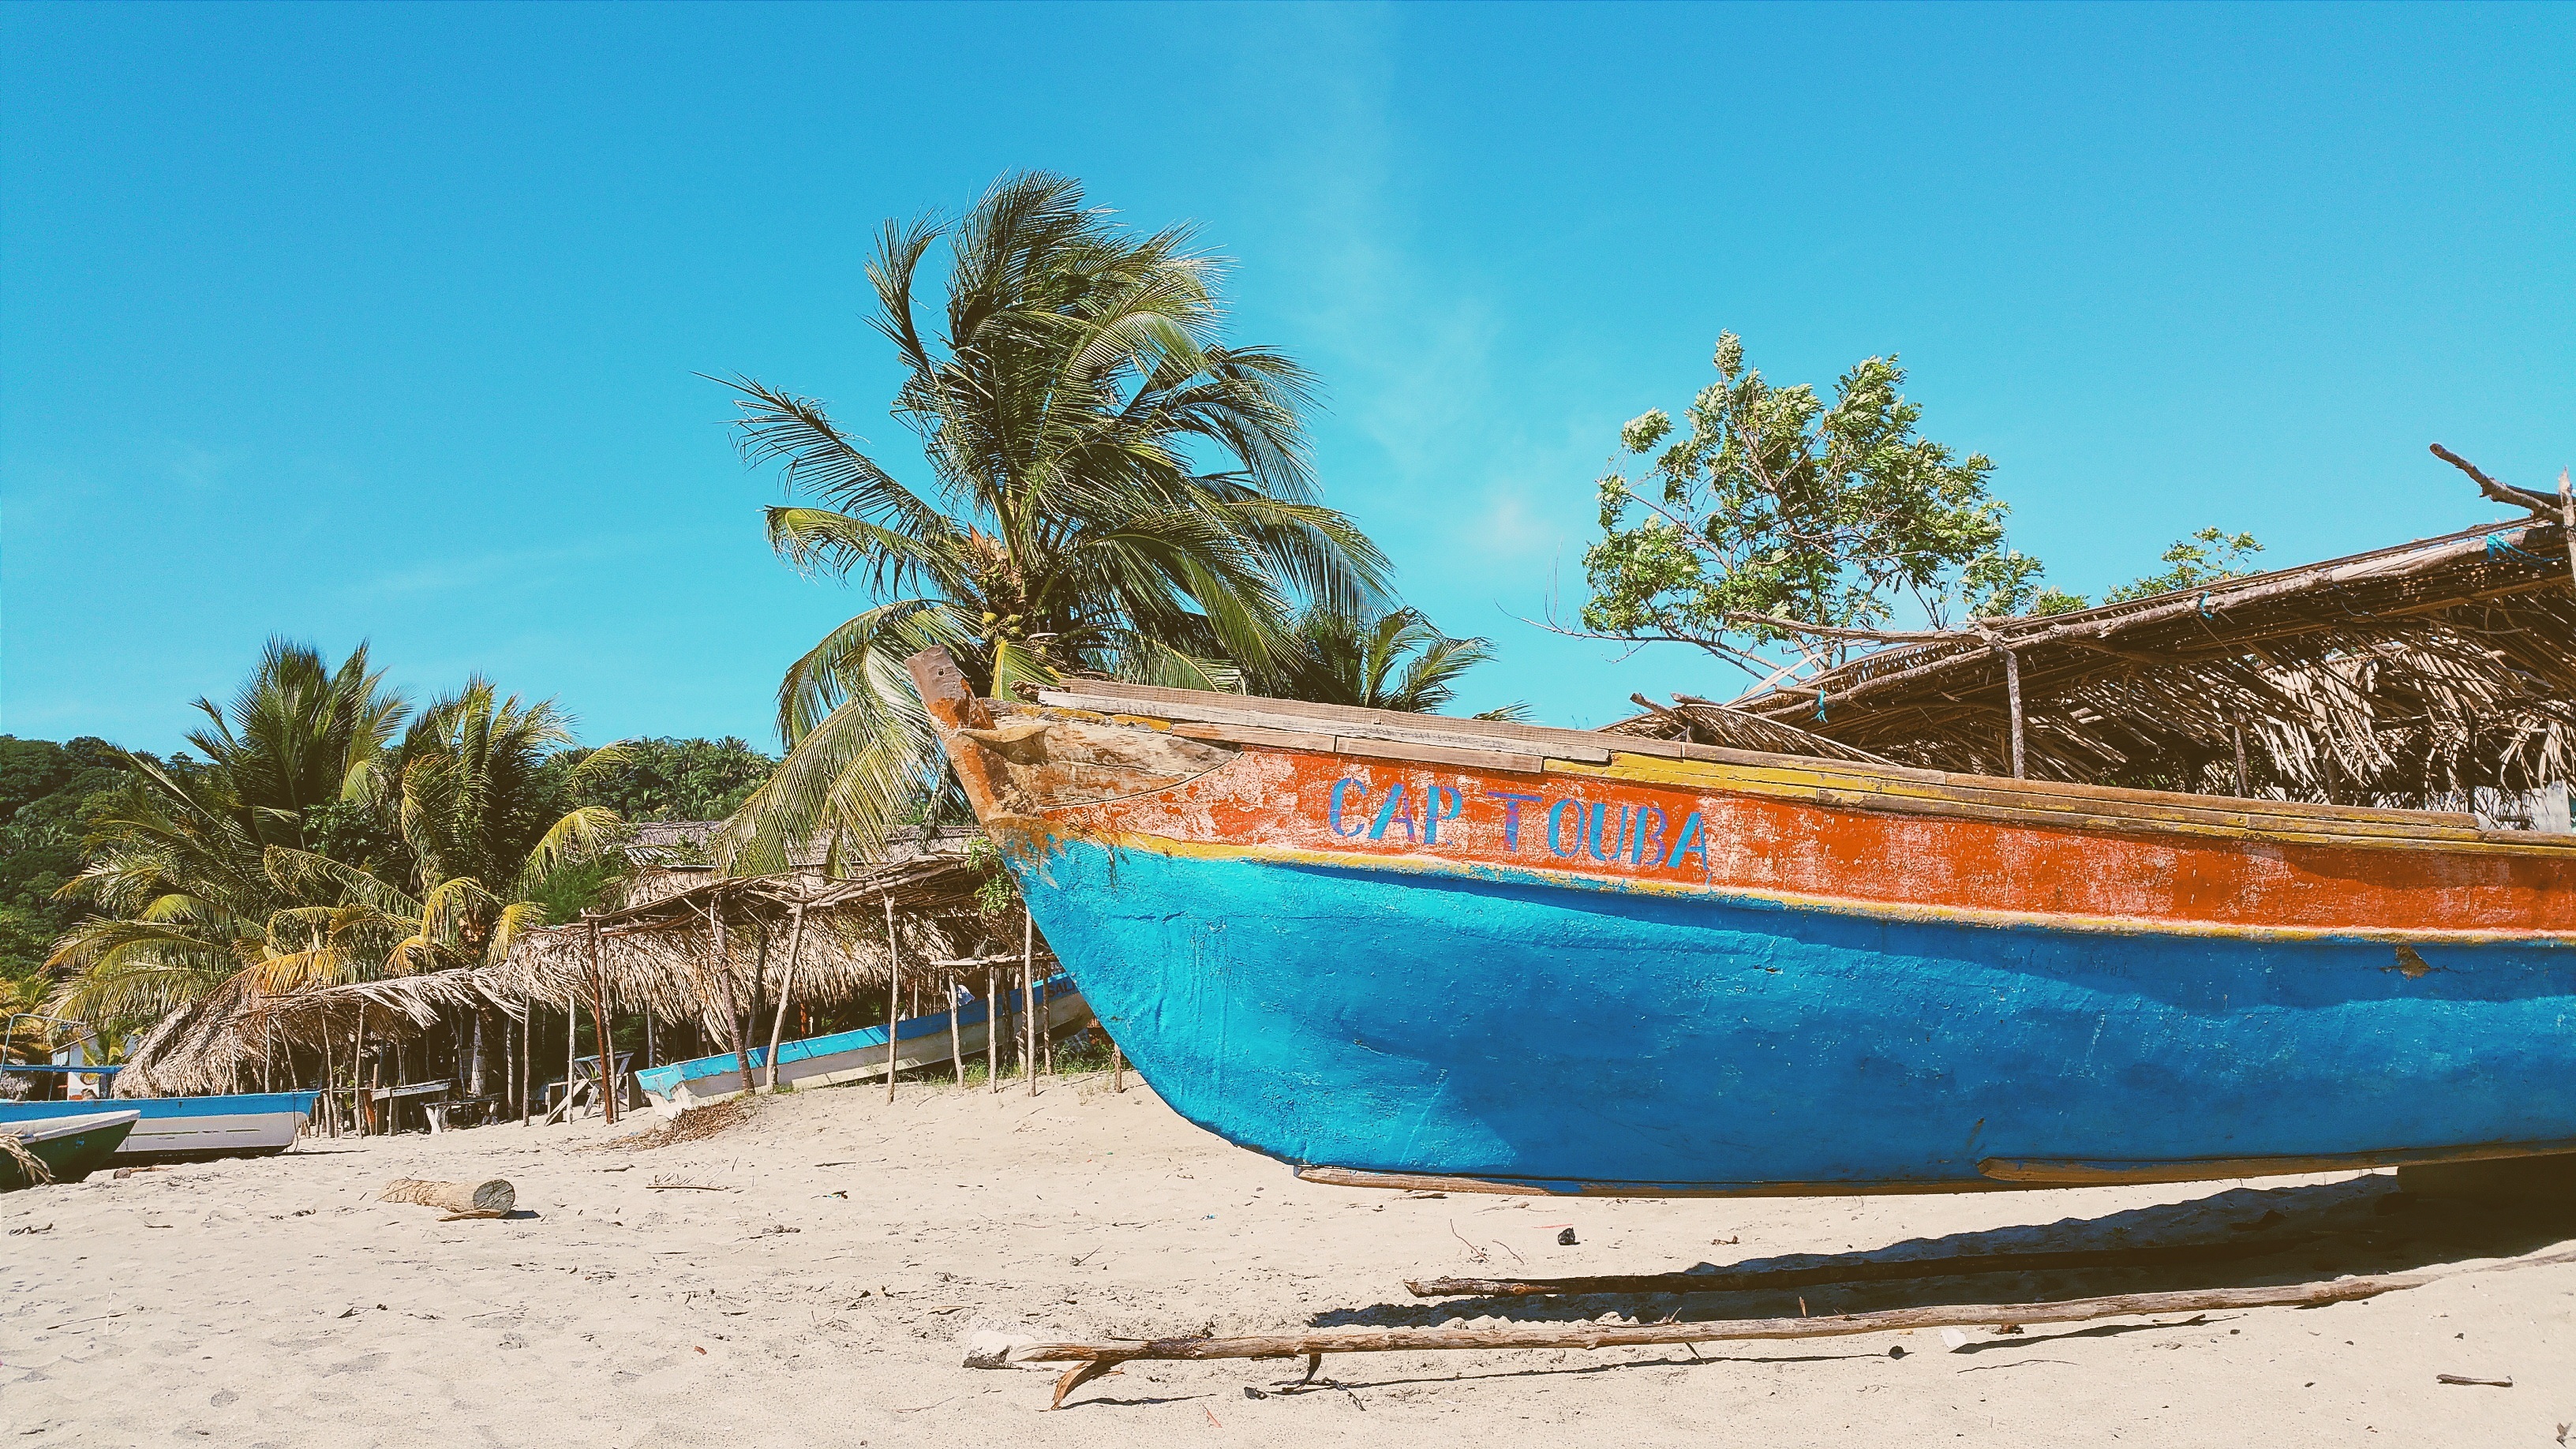
beach, sea, coast, sand, ocean, boat, shore, summer, vacation, travel, vehicle, paradise, tropical, holiday, bay, island, tourism, relaxation, caribbean, exotic, watercraft, palm trees, barque, tropical beach, long tail boat, watercraft rowing